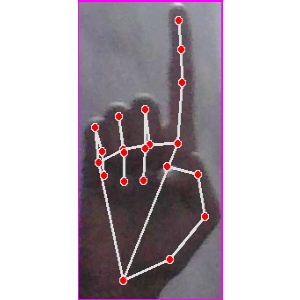
अक्षर: क